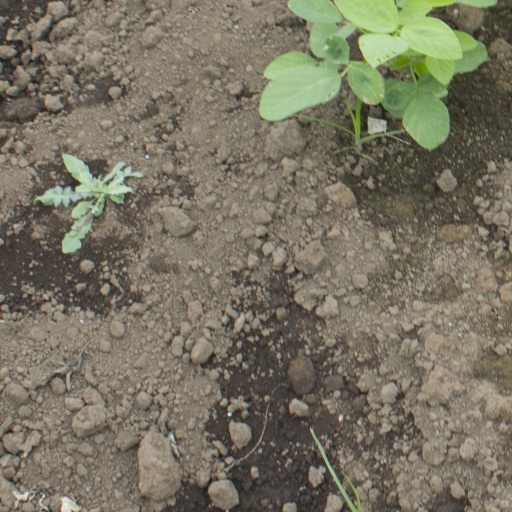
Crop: soybean